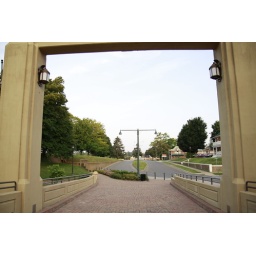
Entrance to old Mississippi river bridge in downtown Cape Girardeau Missouri.